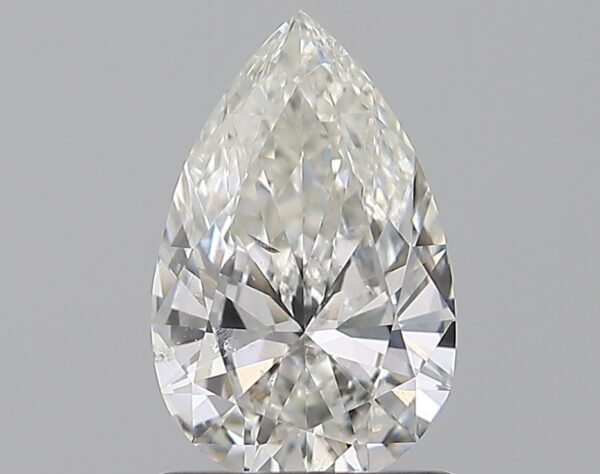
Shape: pear
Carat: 0.92
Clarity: SI2
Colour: H
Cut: EX
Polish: EX
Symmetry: EX
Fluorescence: N
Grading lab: GIA
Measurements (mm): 8.8 x 5.59 x 3.14